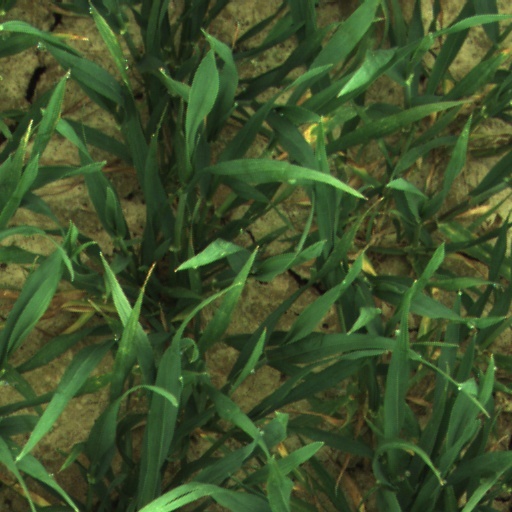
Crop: wheat